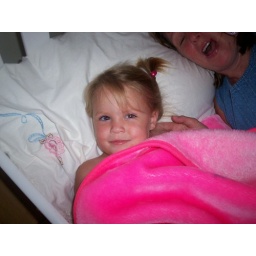
I got a big girl bed (but I'm not quite sleeping by myself yet)!